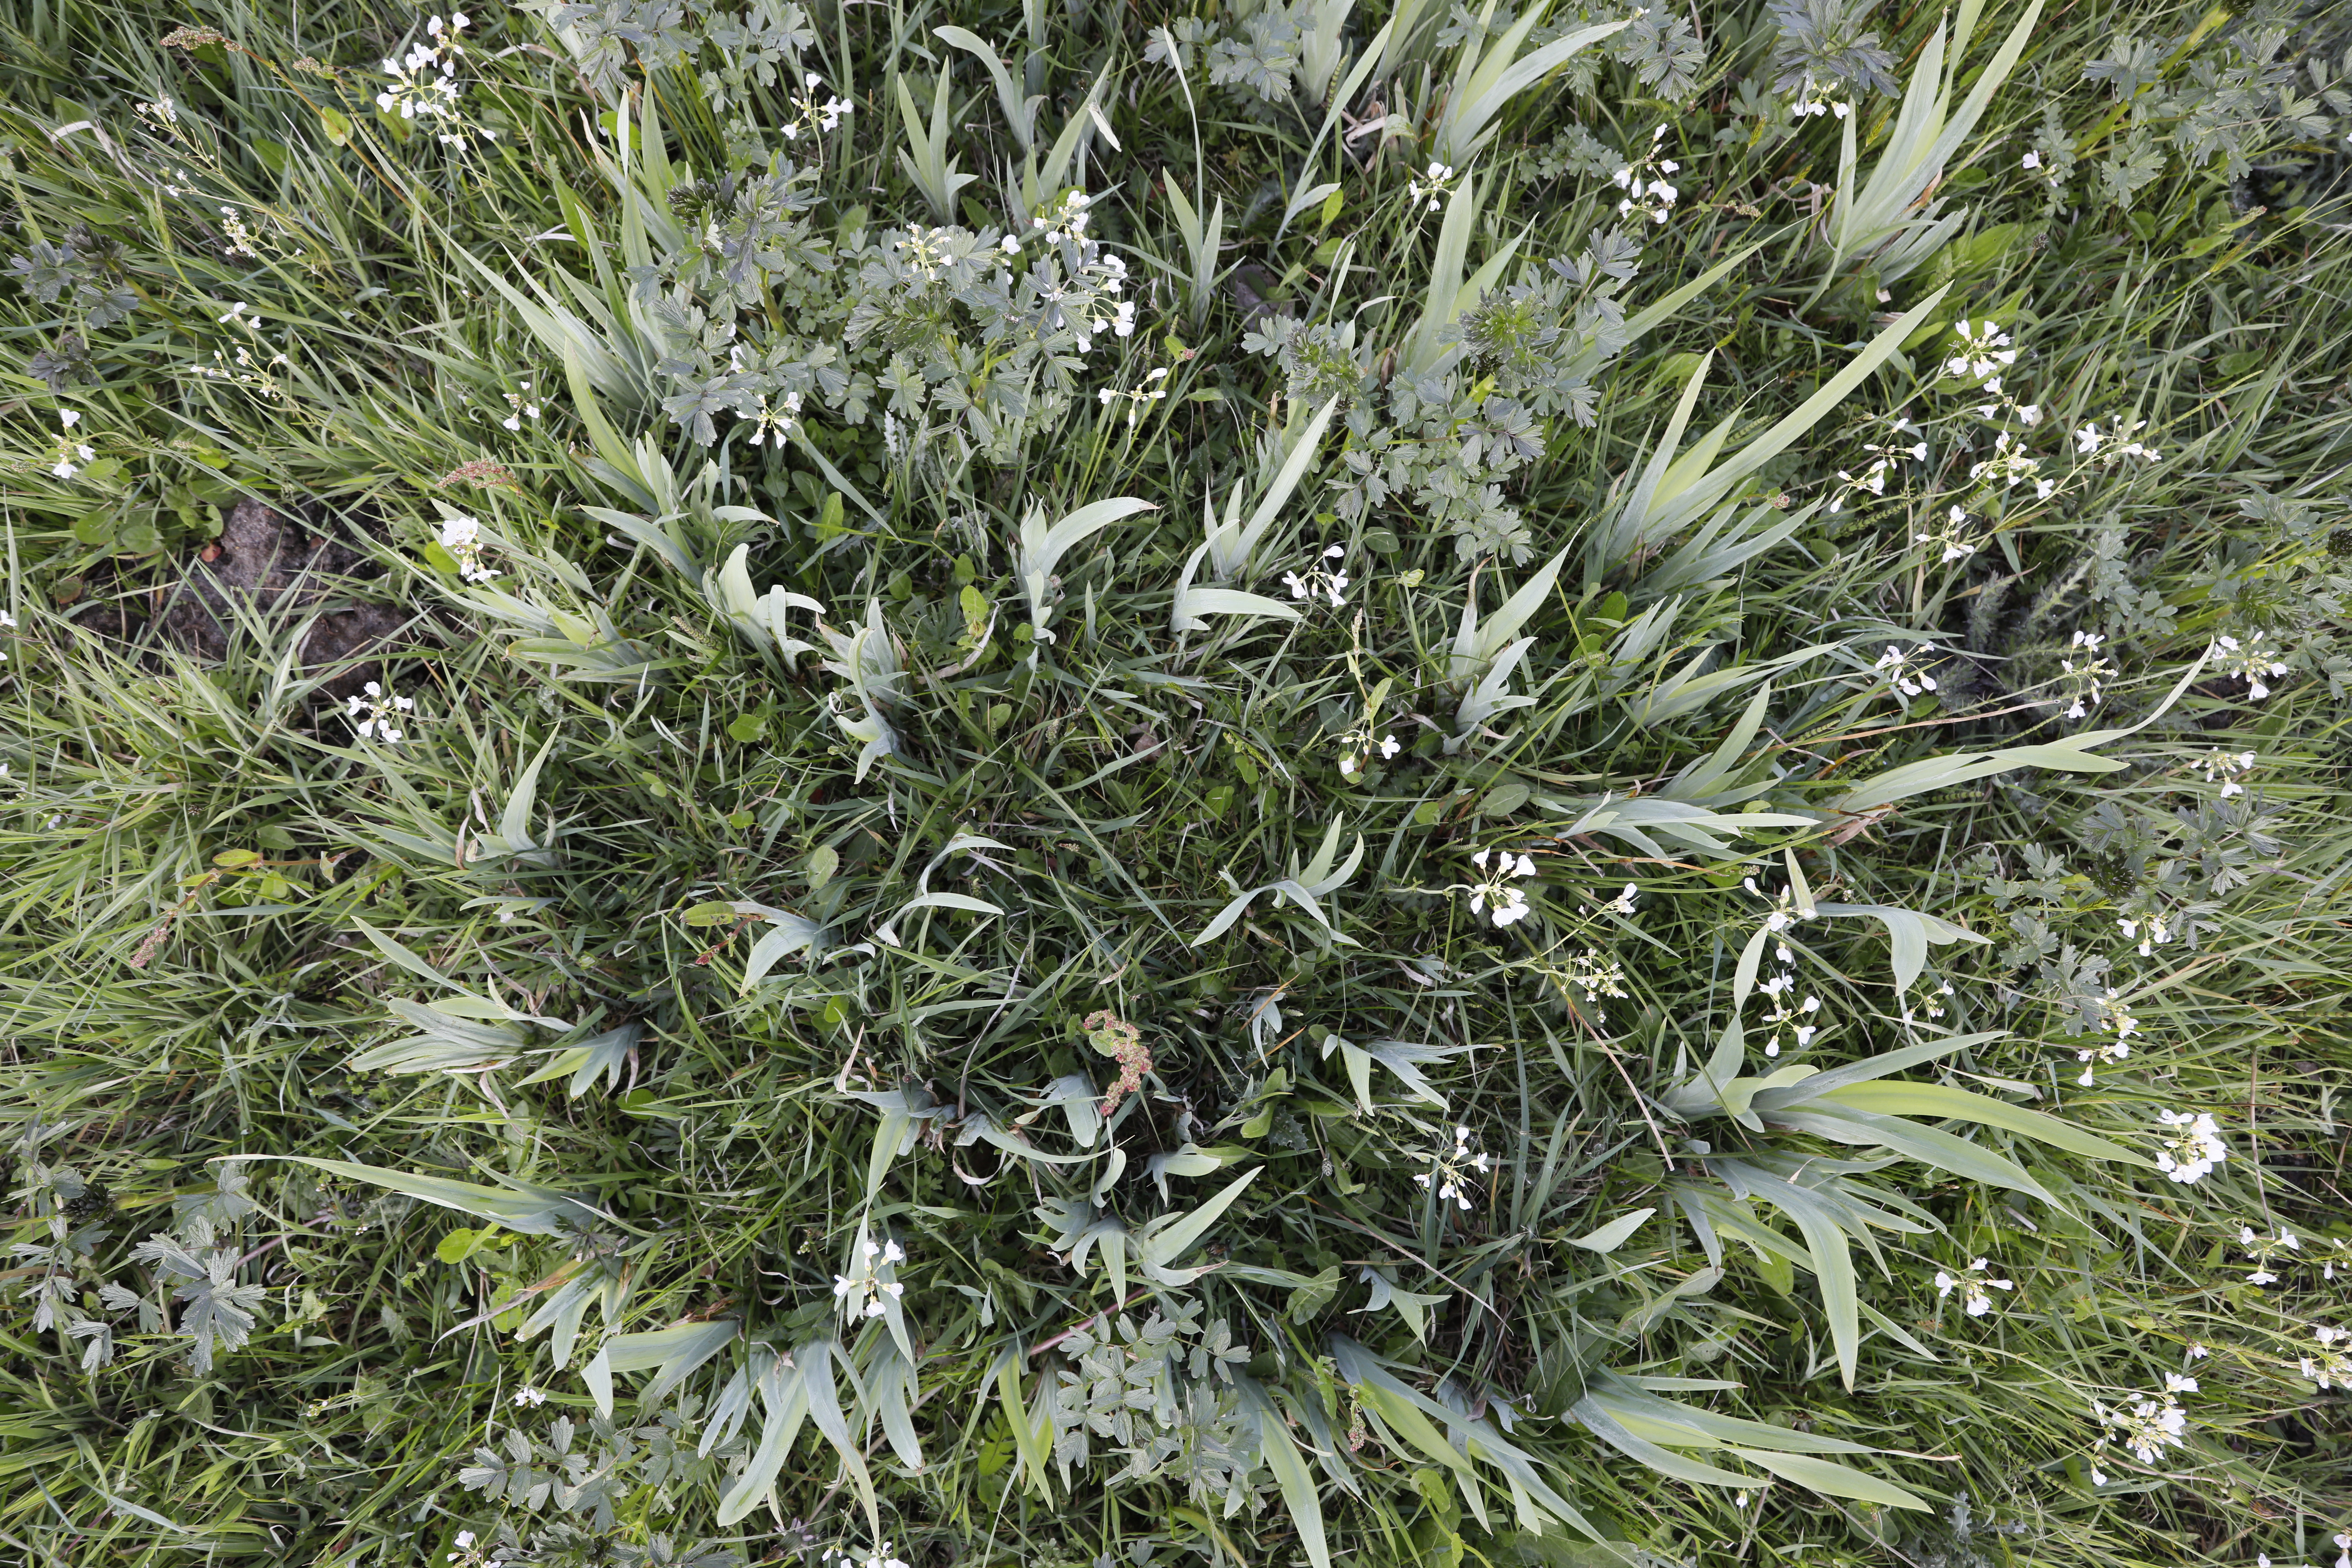
Plant species: Cardamine pratensis